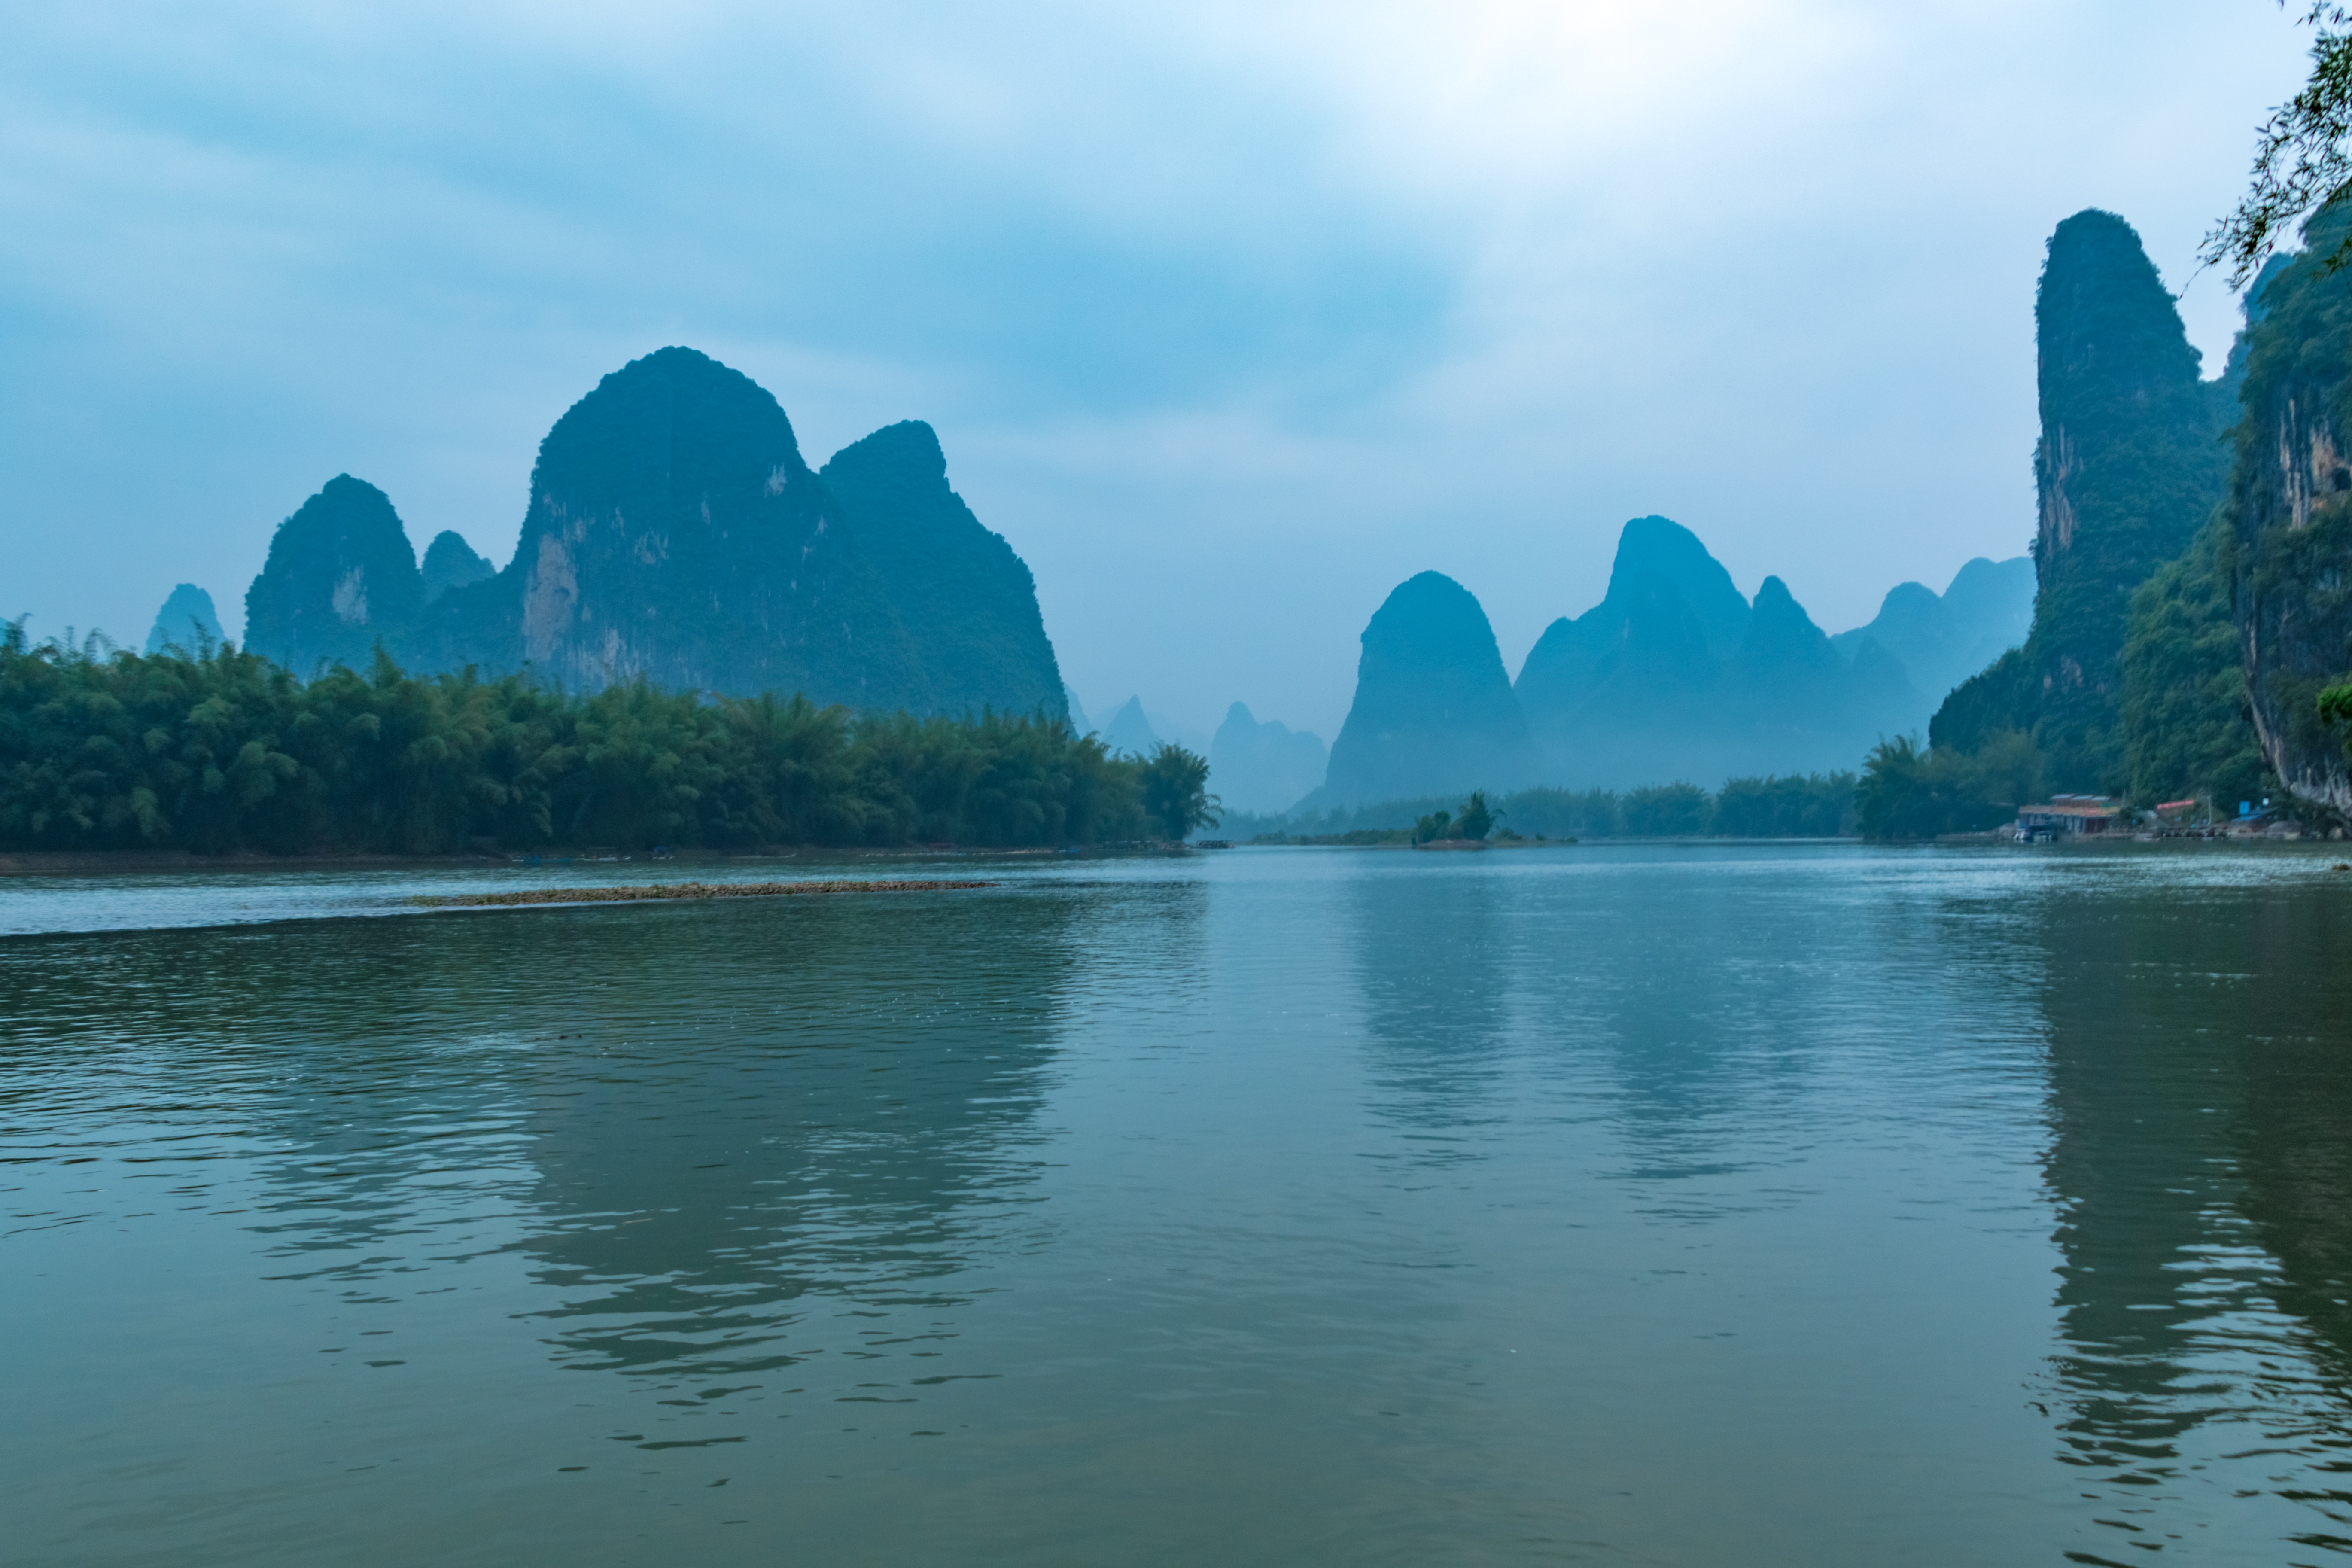
sea, coast, water, nature, mountain, sunset, lake, river, mountain range, profile, evening, twilight, reflection, bay, fjord, reservoir, terrain, body of water, beautiful, china, loch, the night, landform, guangxi, the li river, riverview, old hall hill, geographical feature, atmospheric phenomenon, mountainous landforms